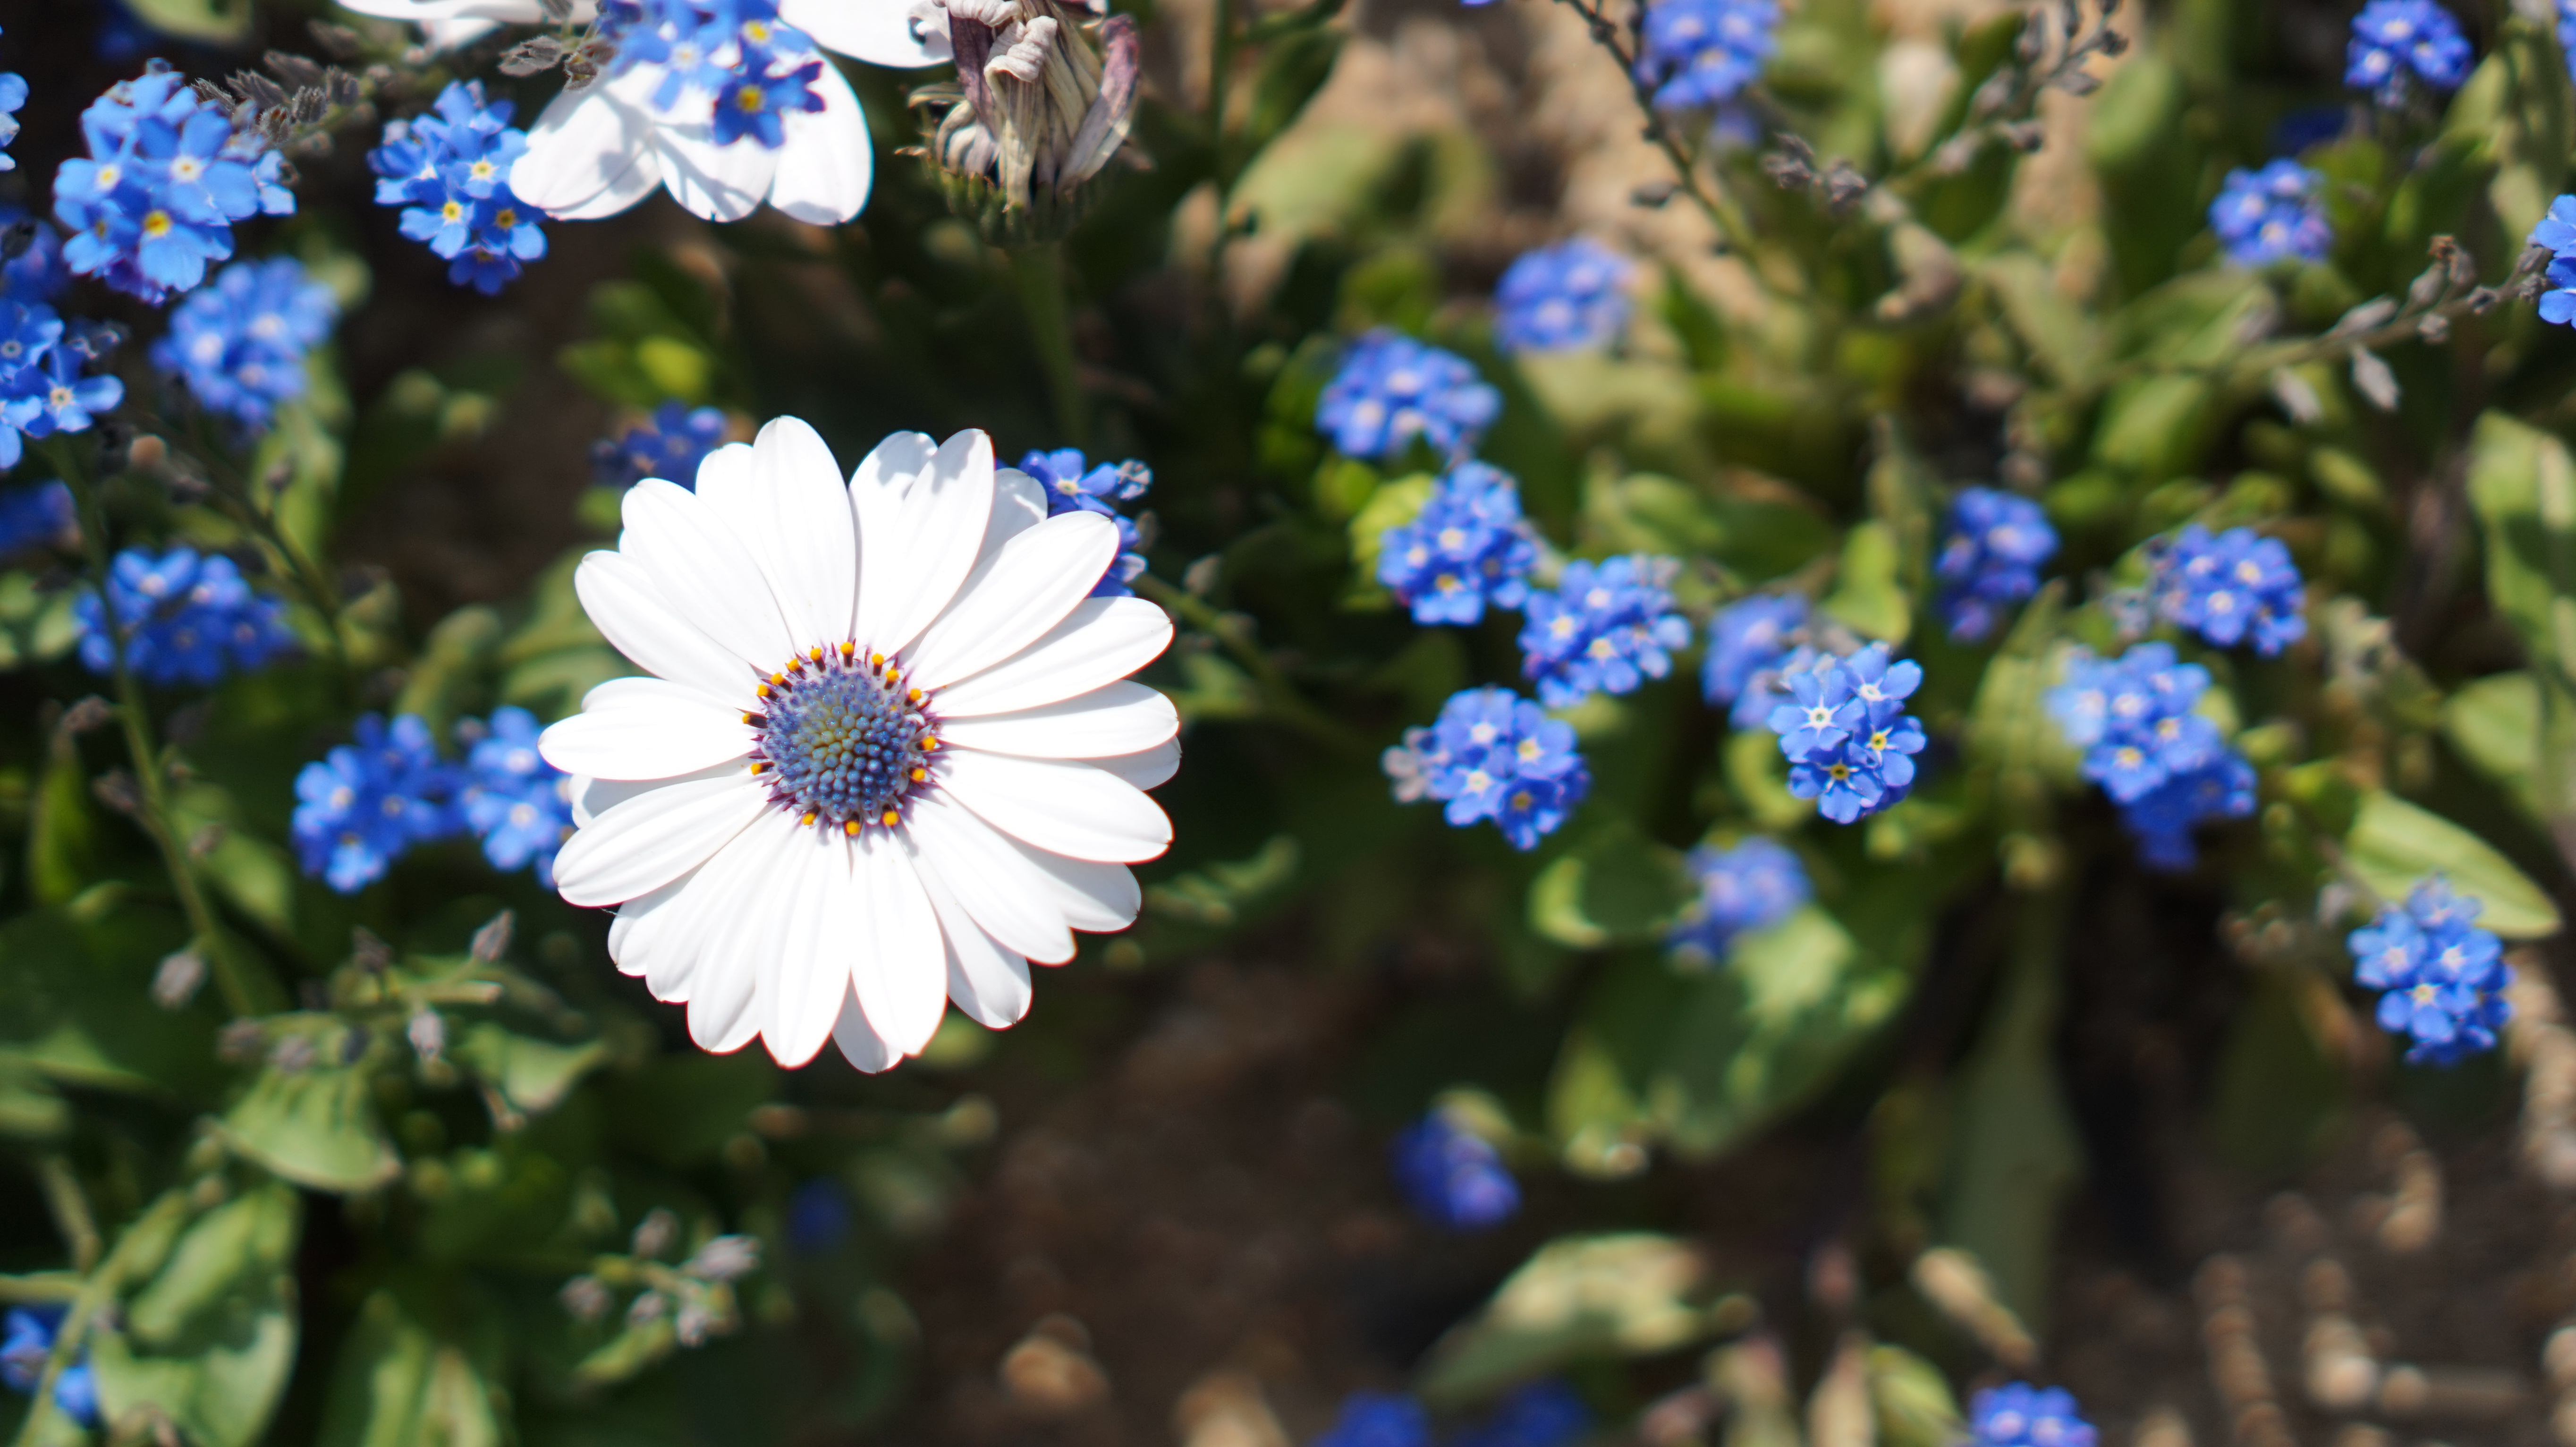
nature, blossom, plant, flower, botany, blue, garden, flora, wildflower, flowers, forget me not, picnic, spring flowers, macro photography, flowering plant, land plant